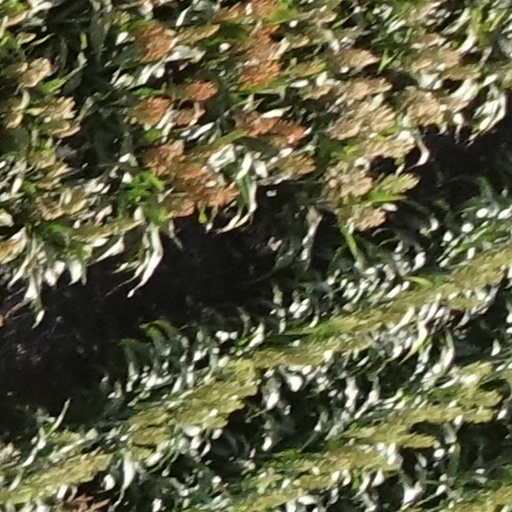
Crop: sorghum